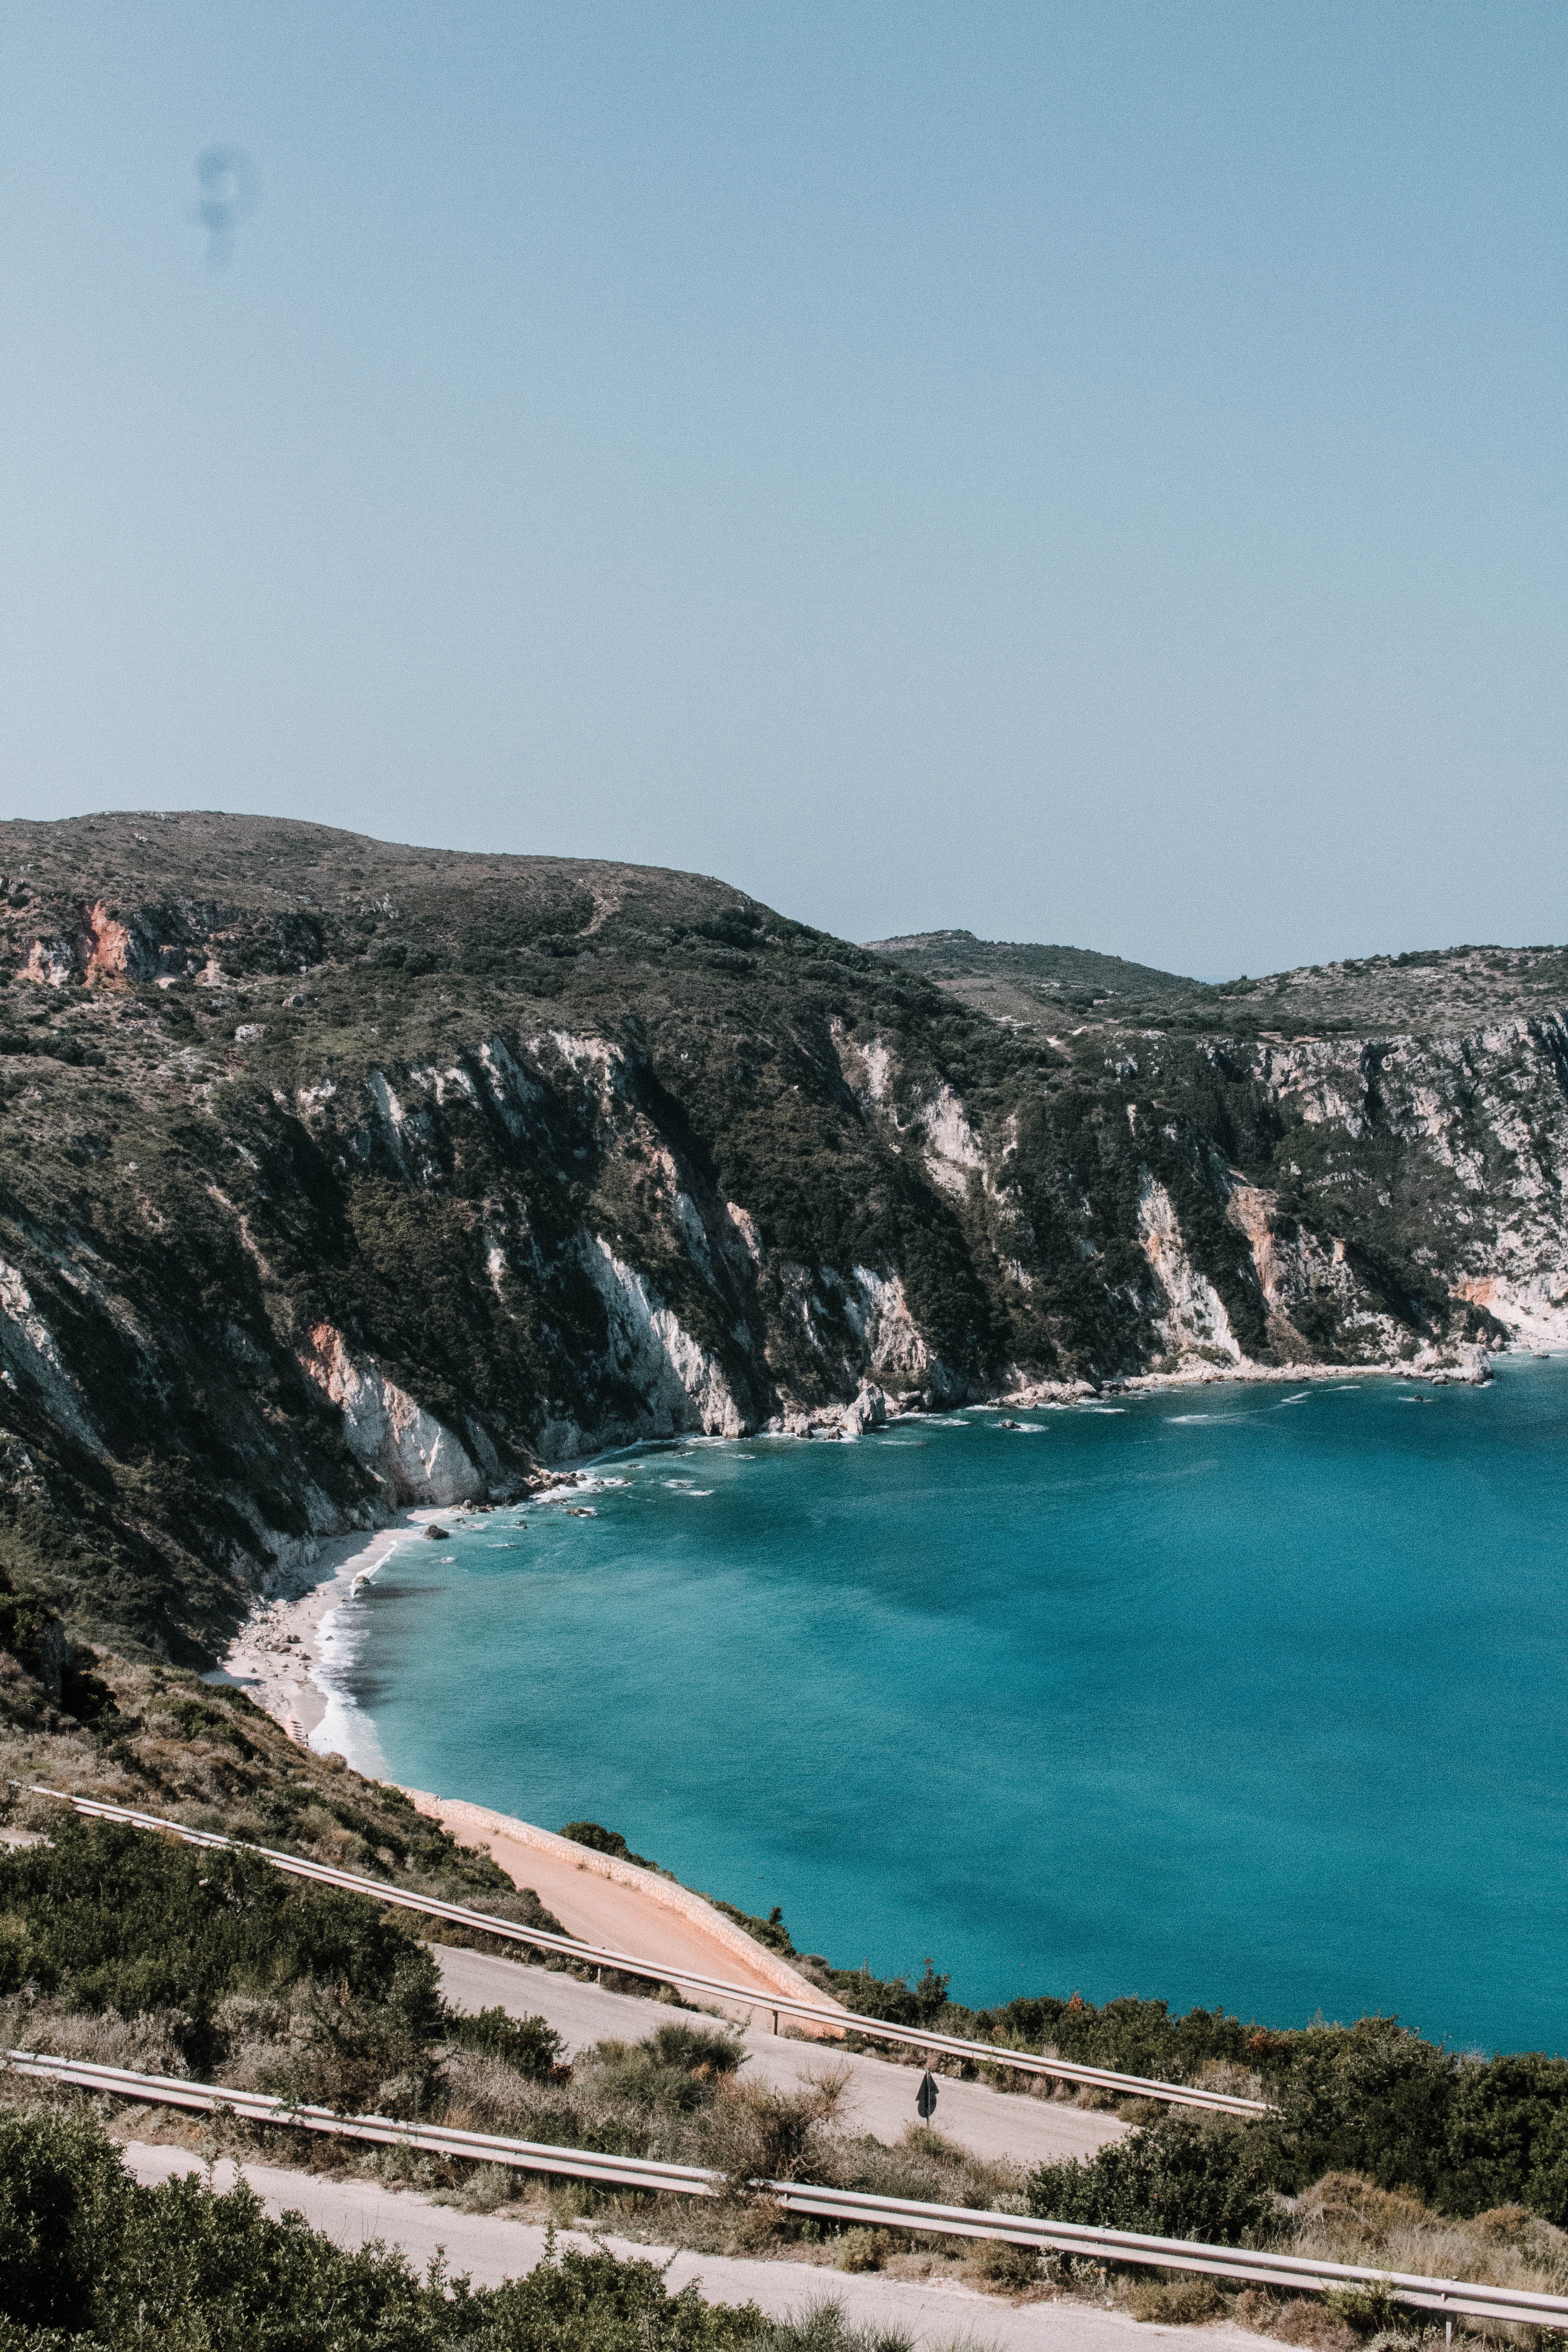
body of water, coast, sea, water, turquoise, cove, coastal and oceanic landforms, bay, headland, azure, promontory, water resources, inlet, crater lake, ocean, vacation, cape, mountain, shore, cliff, lake, geology, lagoon, beach, bight, klippe, rock, terrain, landscape, tropics, tourism, national park, formation, peninsula